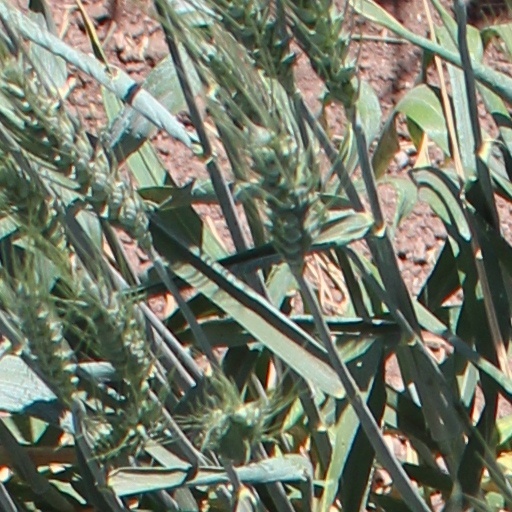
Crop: wheat